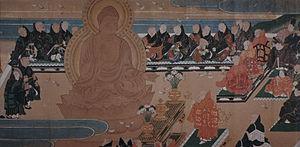
Le Tōdai-ji, de son nom complet Kegon-shū daihonzan Tōdai-ji, est un temple bouddhique situé à Nara au Japon. Il est le centre des écoles Kegon et Ritsu, mais toutes les branches du bouddhisme japonais y sont étudiées et le site comprend de nombreux temples et sanctuaires annexes. Dans l’enceinte se trouve la plus grande construction en bois au monde, le Daibutsu-den, qui abrite une statue colossale en bronze du bouddha Vairocana appelée Daibutsu, c'est-à-dire « Grand Bouddha ». Le bâtiment, d’une largeur de huit travées de piliers, est un tiers plus petit que le temple originel qui en comprenait douze.
Shiba Rinken ou Rinken était un peintre bouddhique japonais actif au XVIᵉ siècle durant l’époque de Muromachi, membre de l’école Tosa et de l'atelier du Kasuga-taisha. Ses peintures religieuses au style conservateur lui valurent une certaine reconnaissance et le titre honorifique de hōgen.
Cet article liste les propriétés culturelles classées détenues par le temple Tōdai-ji de Nara au Japon.